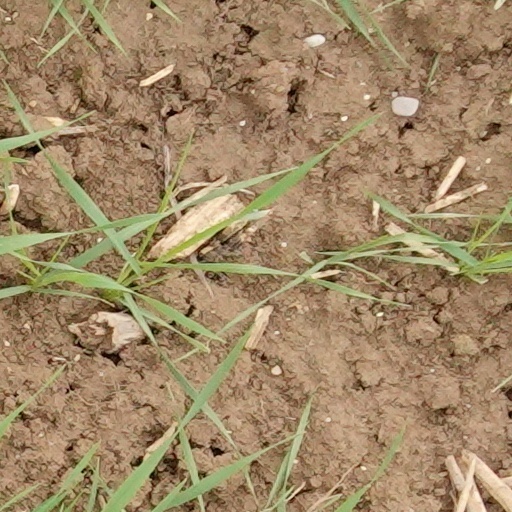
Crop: wheat